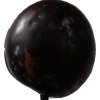
Label: plum